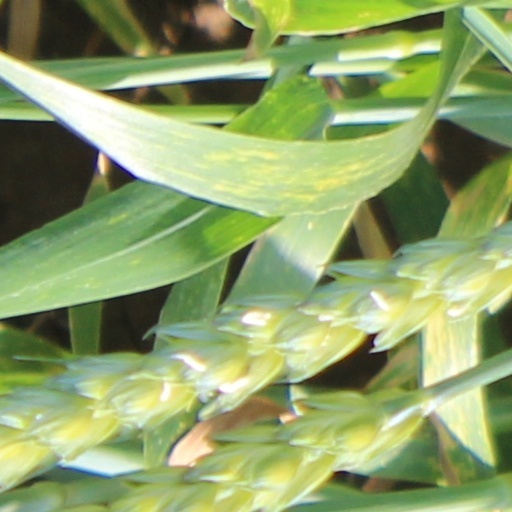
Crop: wheat